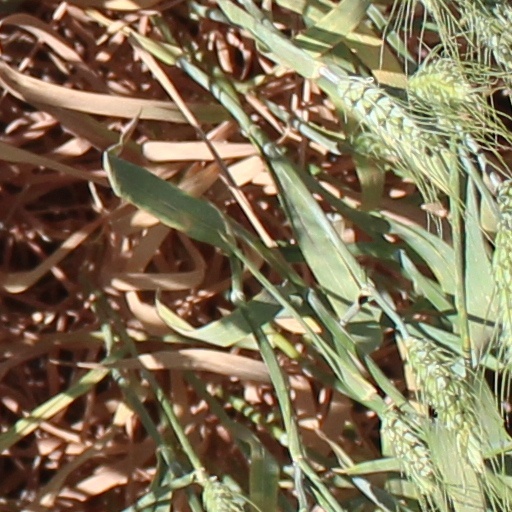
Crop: wheat